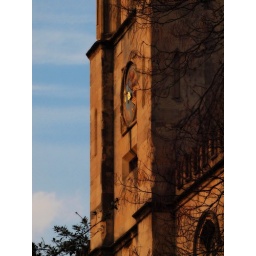
Warm afternoon sun on clock tower in Windsor